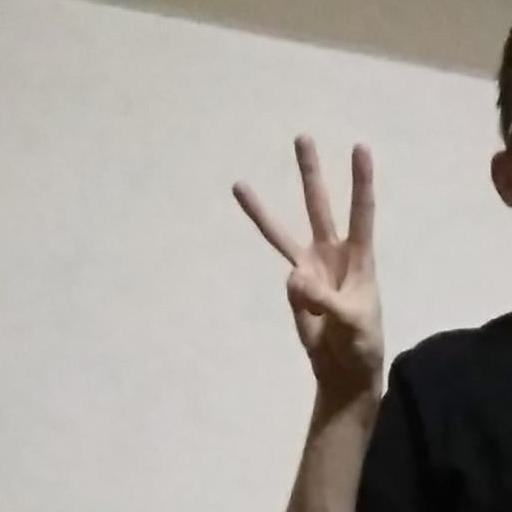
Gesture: three